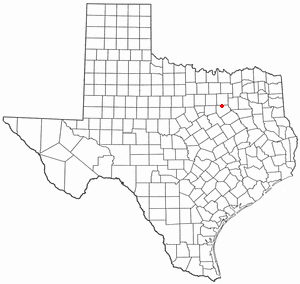
Red Oak est une ville américaine située dans le comté d'Ellis dans l’État du Texas. En 2010, sa population est de 10 769 habitants.